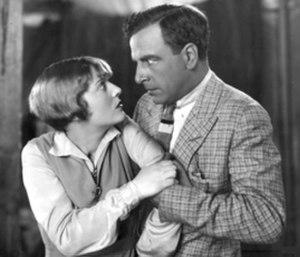
The Barker est un film dramatique réalisé par George Fitzmaurice, avec Milton Sills et sorti en 1928.